Welsch Motor Court-Erin Plaza Motor Court

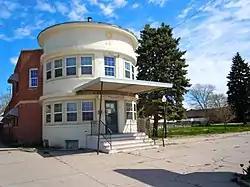

The Welsch Motor Court-Erin Plaza Motor Court was a historic complex of buildings at 311 E. 1st St. in Ogallala, Nebraska. It was also known as Plaza Inn and was denoted KH04-106 by the Nebraska State Historical Society. It was demolished sometime in 2012–13, and removed from the National Register.